Federal Prison Camp, Alderson

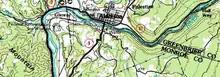
Topographic map, U.S. Geological Survey, July 1, 1983

In the 1920s, there was a shortage of federal prison space for female inmates. Women offenders either were given alternative punishments or were housed alone within all-male institutions. Prison staff and fellow inmates sexually exploited girls and women who were incarcerated in these facilities.